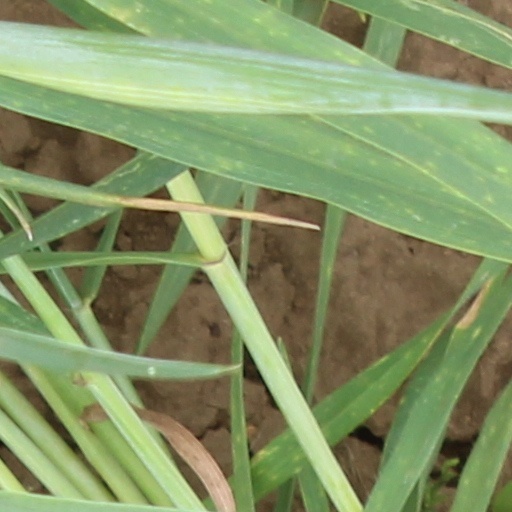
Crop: wheat